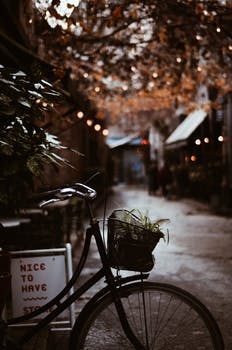
Label: No Watermark